The Sunday Funnies

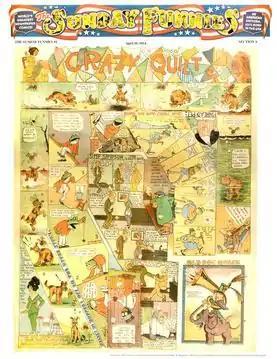
The front cover of "The Sunday Funnies"' first issue features the comic strip "Crazy Quilt" (April 19, 1914), a collaboration of six different cartoonists: Everett Lowry, Frank King, Quin Hall, Dean Cornwell, Lester J. Ambrose and Charles Lederer.

"The Sunday Funnies" was originally planned as a 32-page monthly. Budget considerations, however, led Cochran to instead publish it as a 96-page quarterly, divided into three separate 32-page sections. Section one (labeled "Section A") of the first issue features "Alley Oop", "Bronc Peeler", "Crazy Quilt", "Gasoline Alley", "Krazy Kat" and "Wee Willie Winkie's World", plus brief notes on the strips by Cochran. Section B features the above strips, plus Dudley Fisher's "Right Around Home". Section C introduces George Herriman's "Stumble Inn". The daily "Gasoline Alley" strips of February 14–15, 1921, are added on "The Sunday Funnies"' editorial page to show the arrival of Skeezix as a newborn baby on the doorstep of Walt Wallet. Also featured in the third section is an essay by Cochran, "The Vanishing Newspaper", decrying libraries' destruction of newspapers once they had been microfilmed and praising Blackbeard's role in comics preservation.